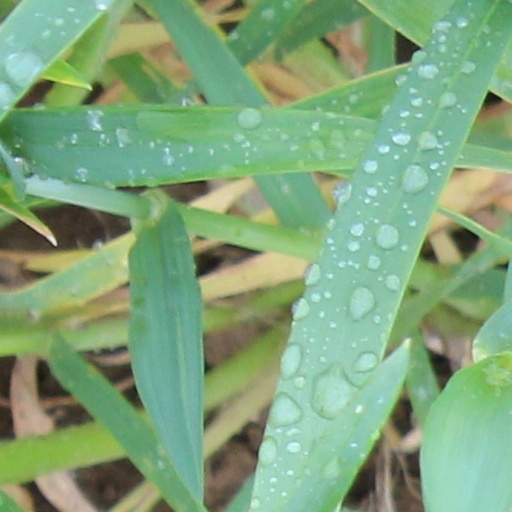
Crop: wheat